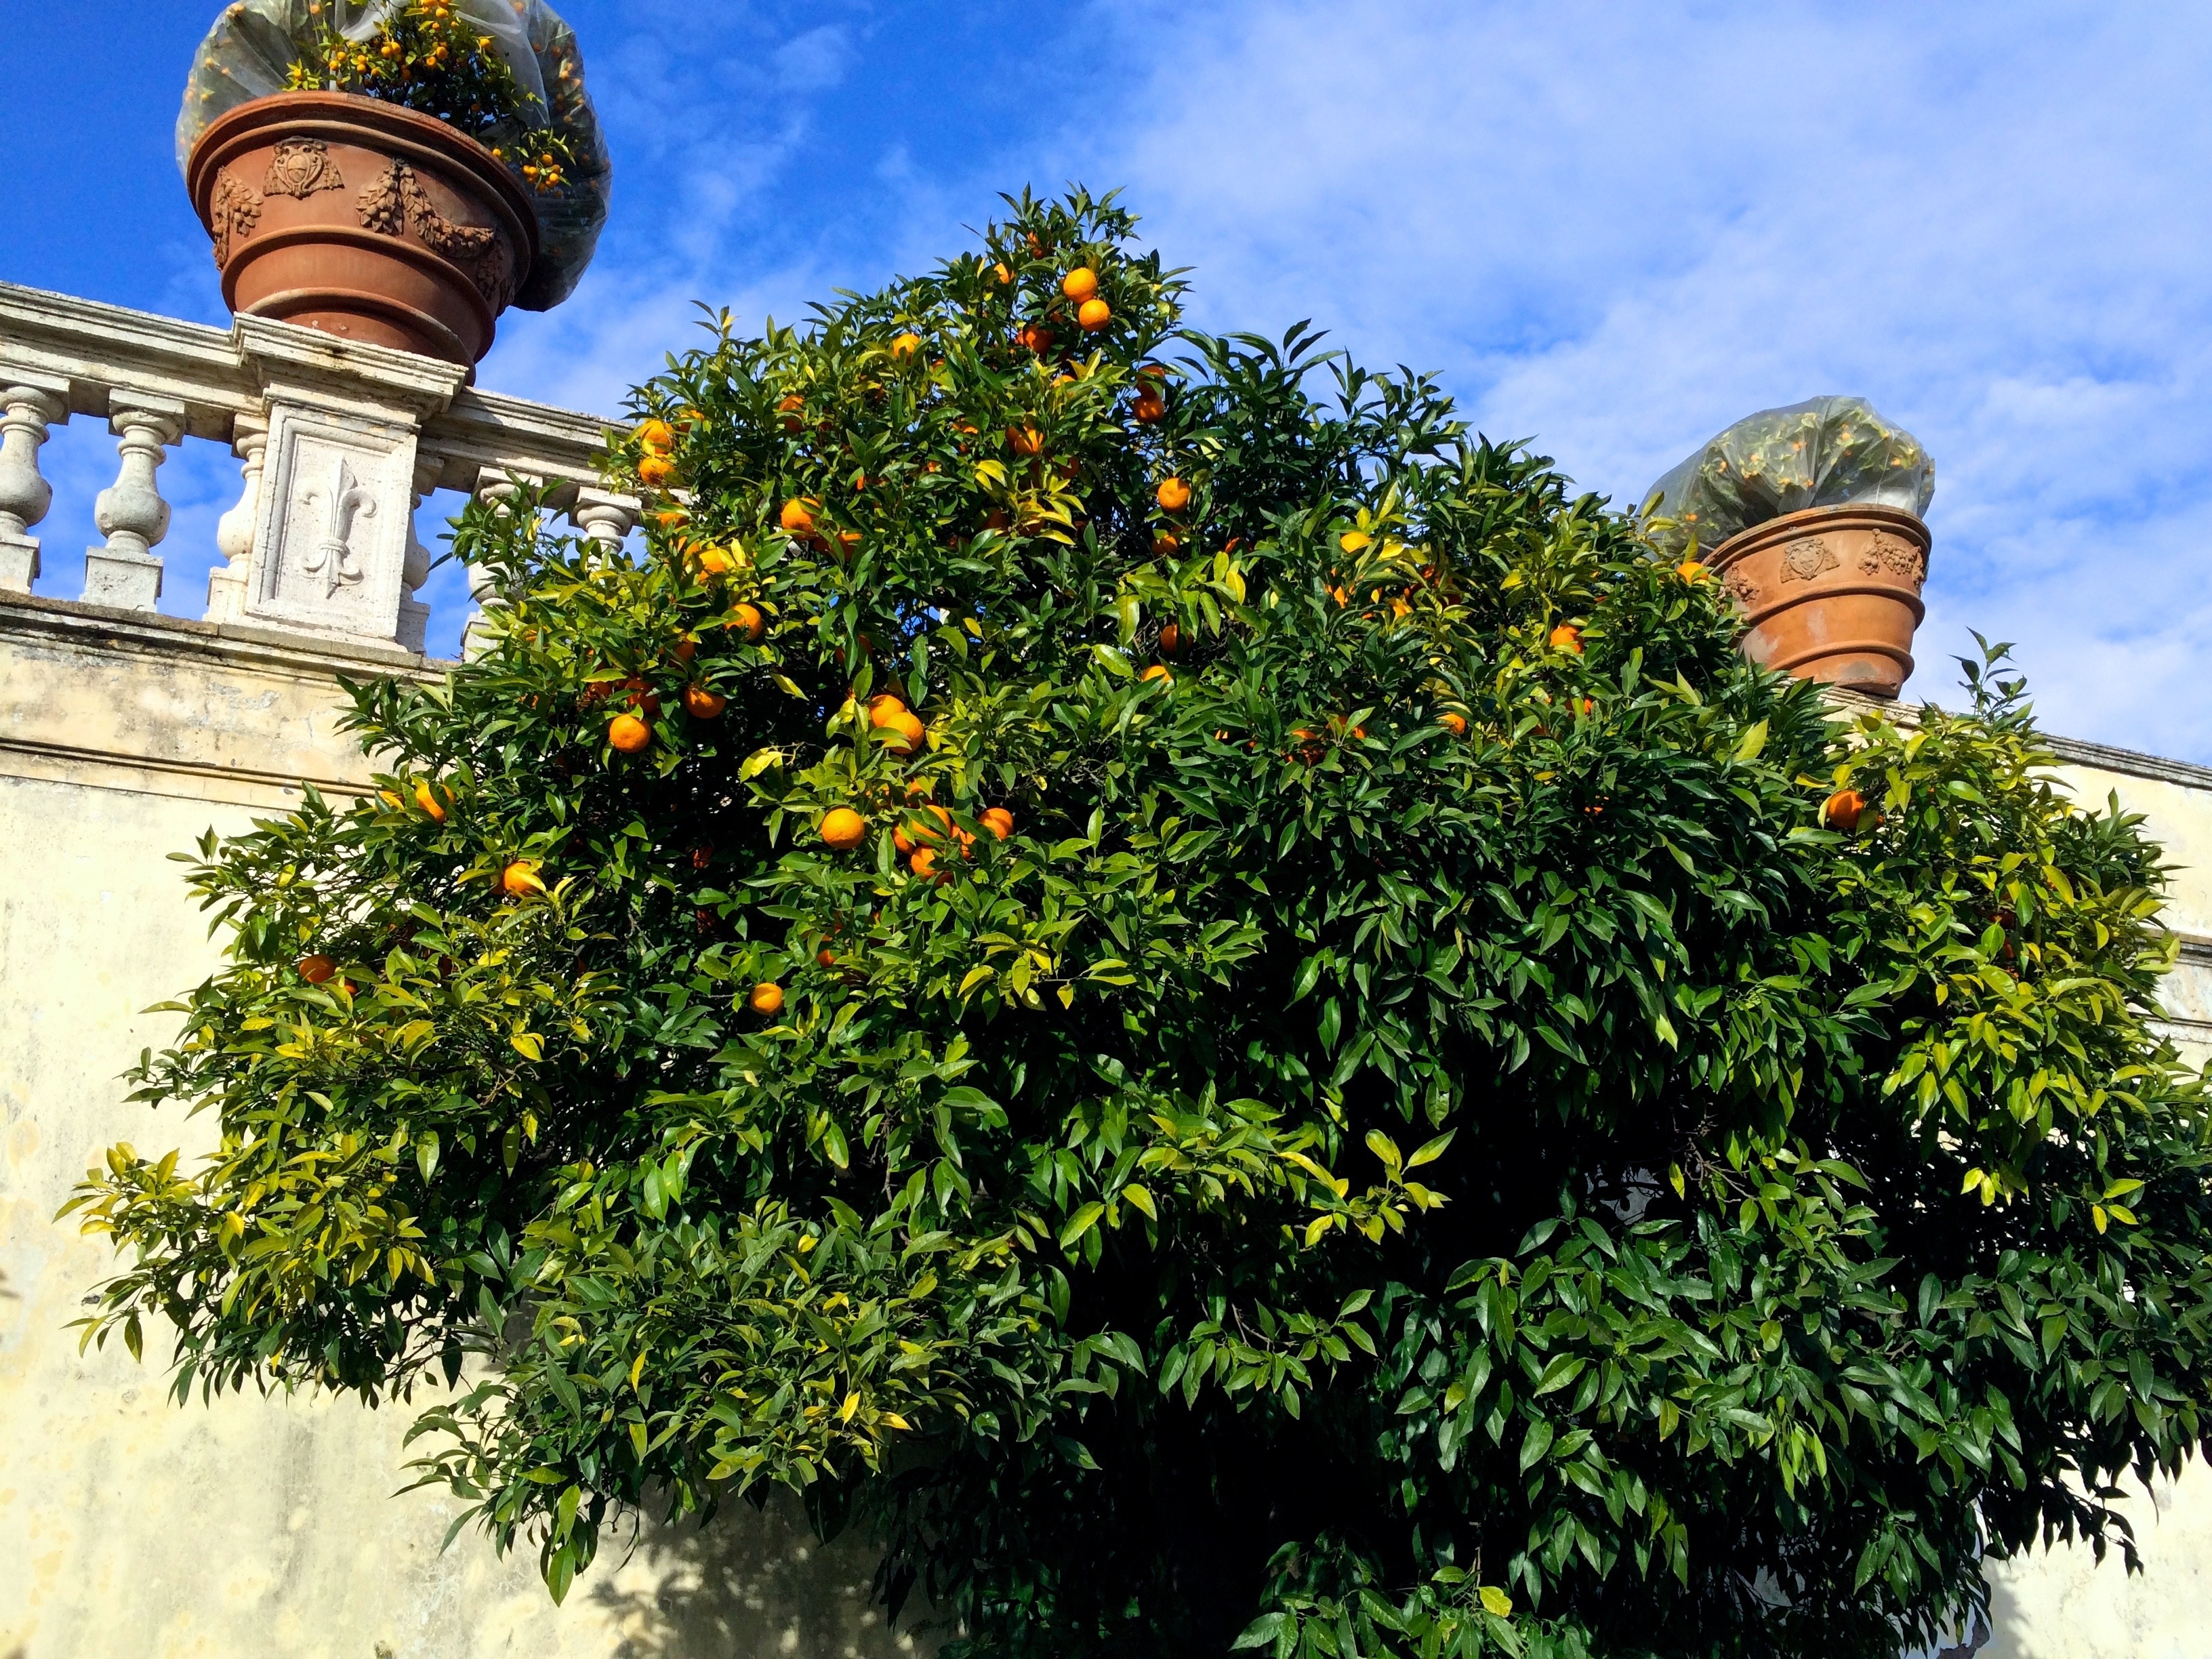
tree, plant, leaf, flower, botany, garden, shrub, woody plant